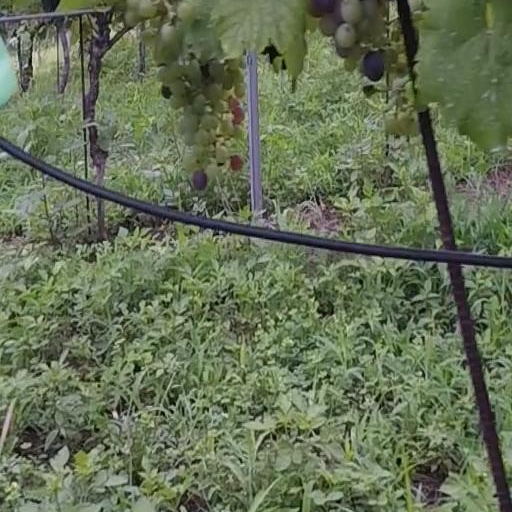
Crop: grape